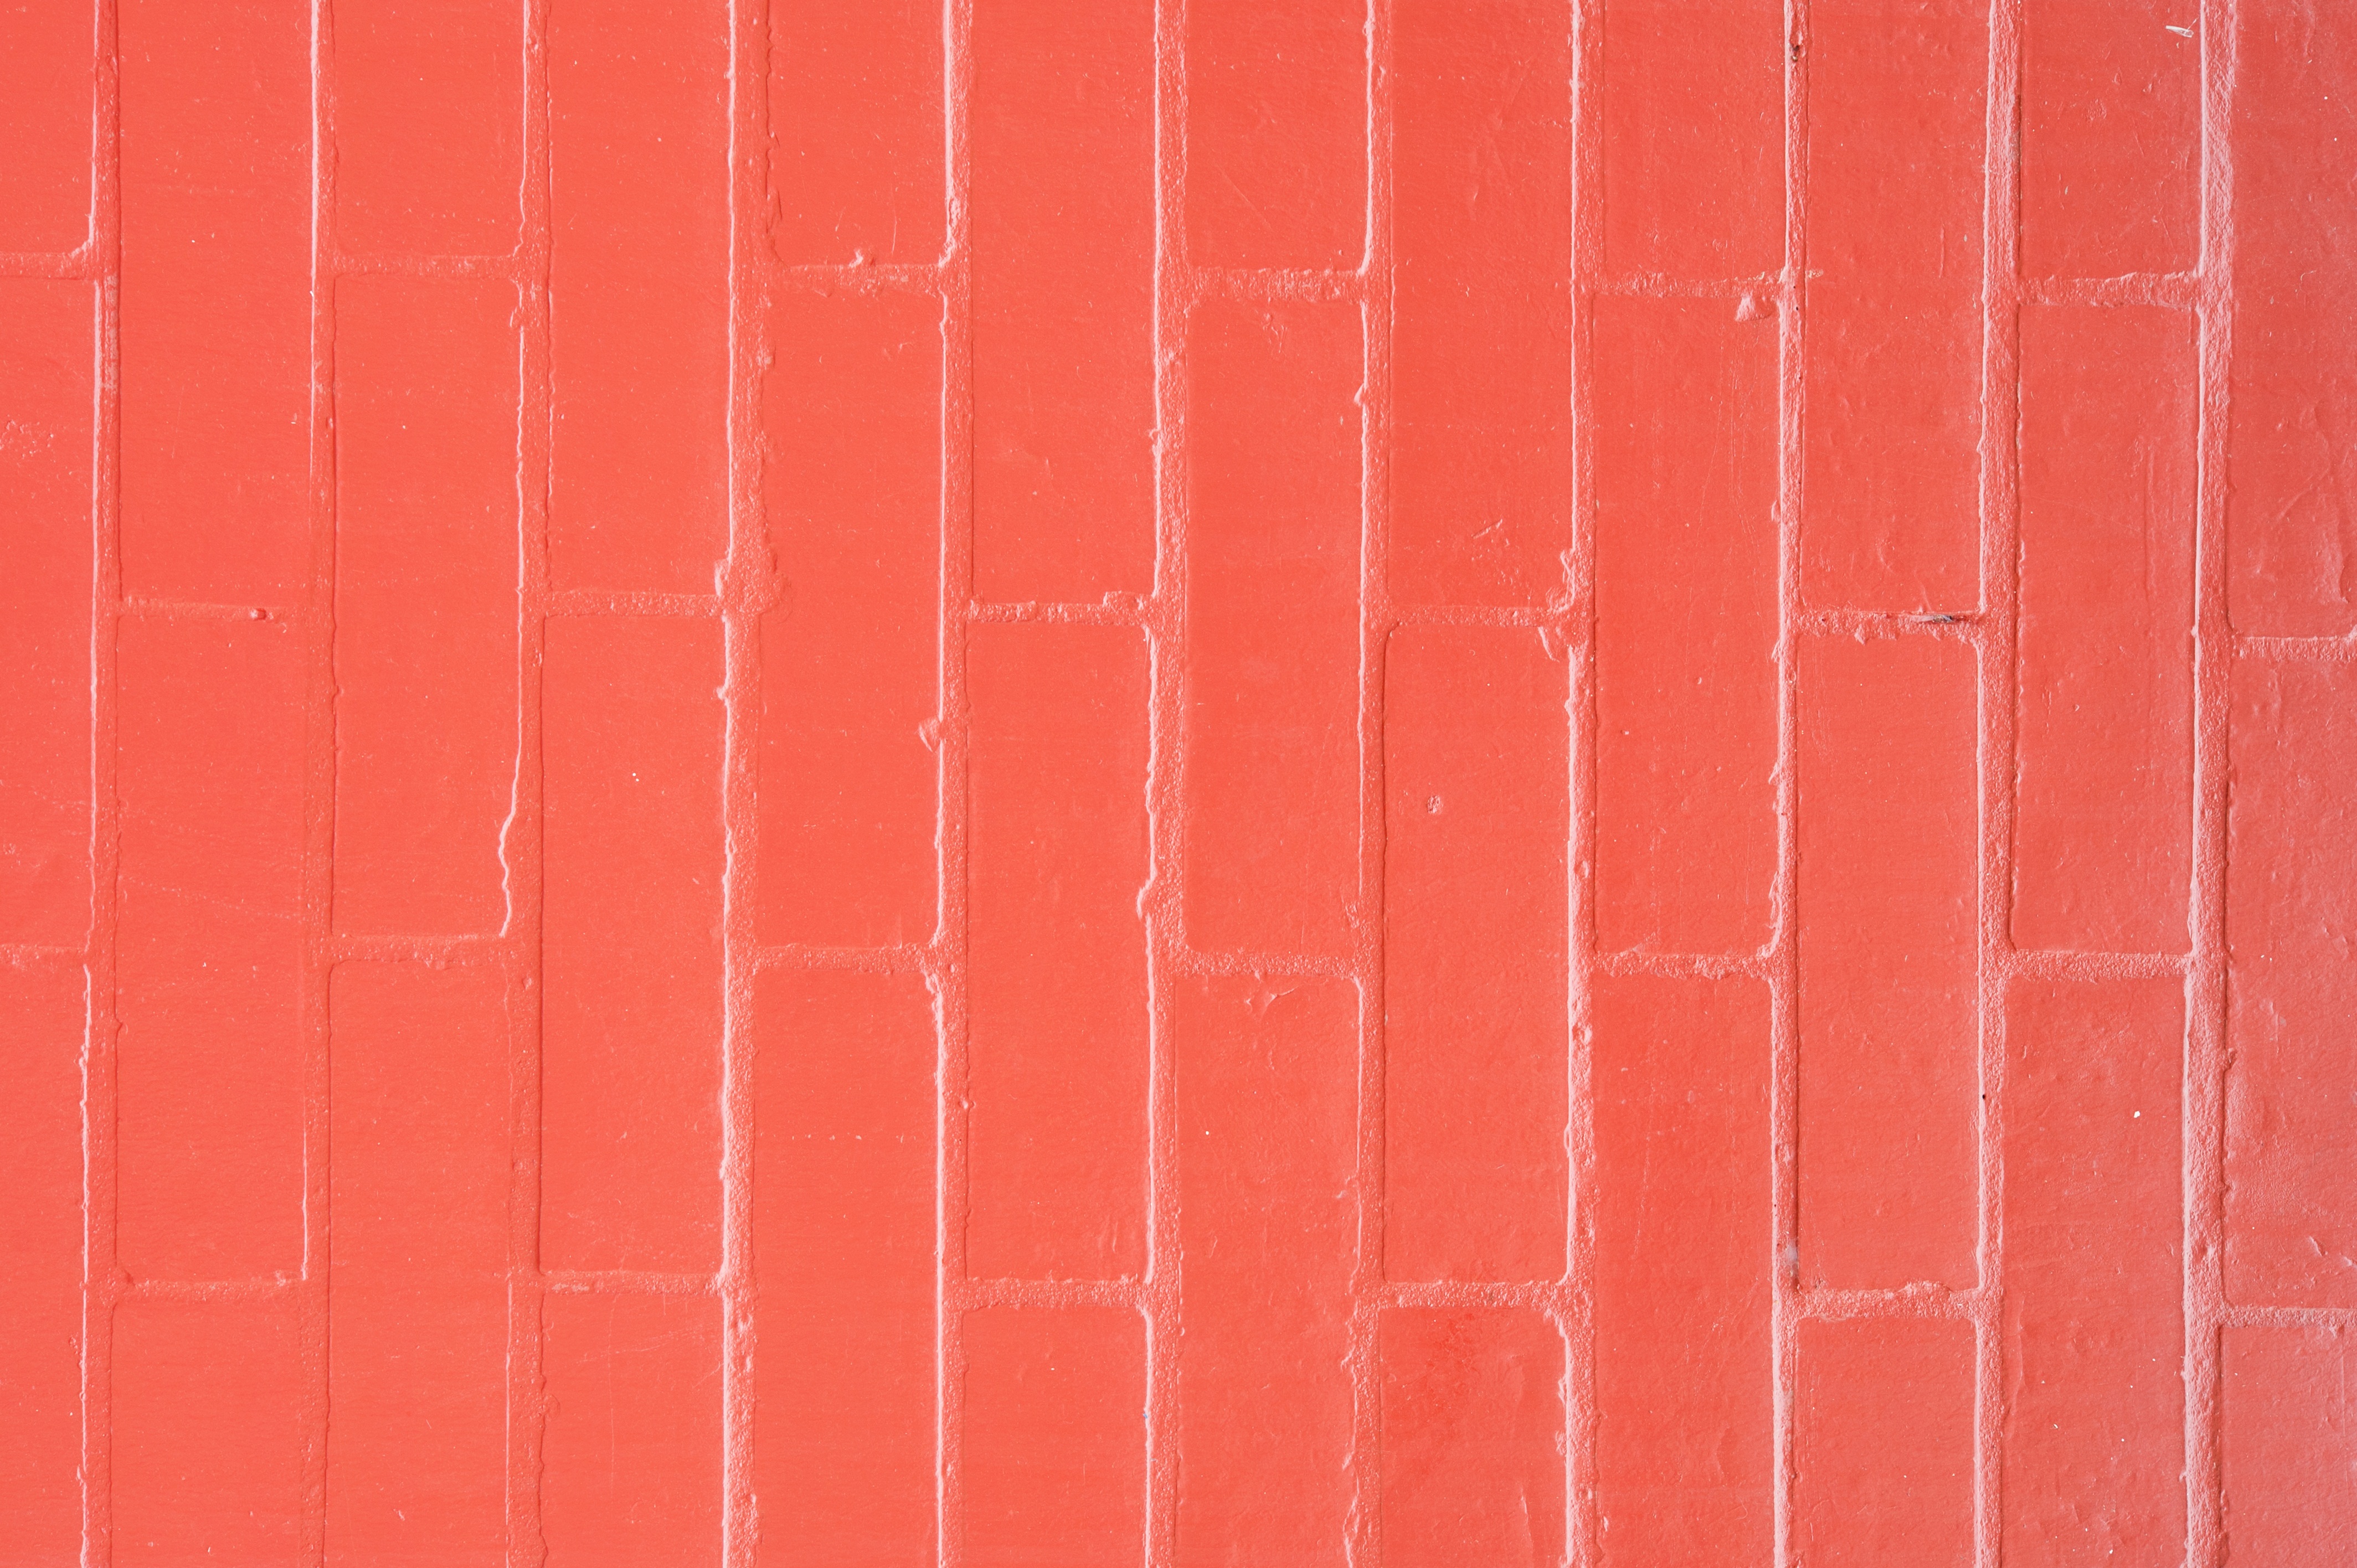
light, texture, floor, building, old, wall, clear, decoration, pattern, line, red, brown, clean, tile, grunge, exterior, closeup, brick, decor, material, concrete, block, background, back, cement, new, clay, brickwork, crisp, presentation, backdrop, masonry, pieces, aged, plaster, joint, flooring